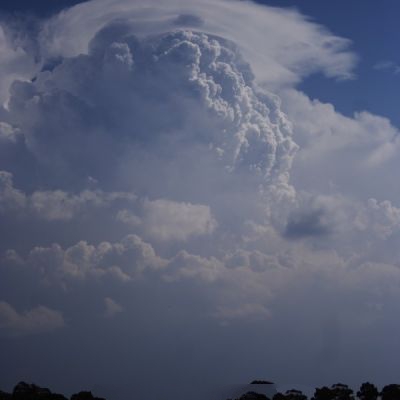
Cloud type: Cumulonimbus (Cb)